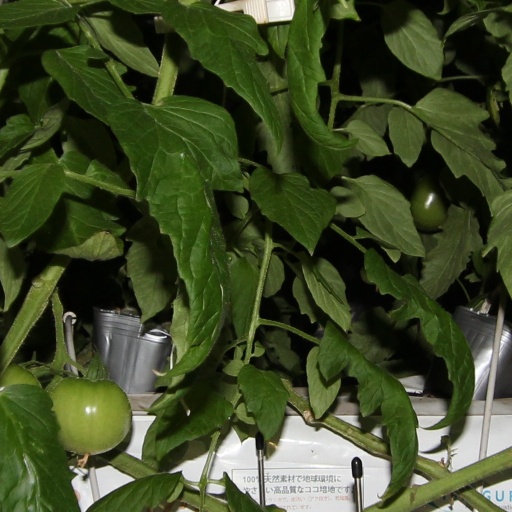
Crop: tomato